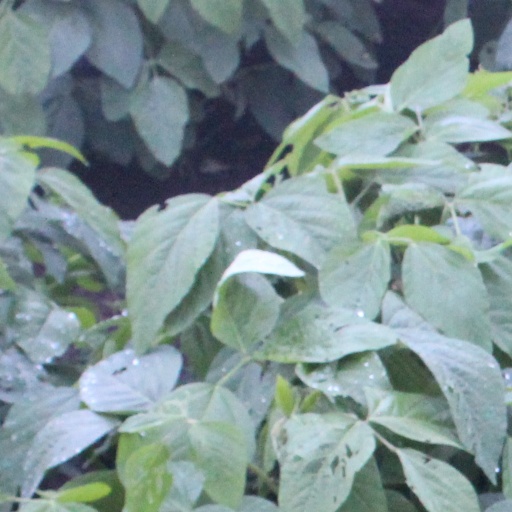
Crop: soybean